Mari Holopainen

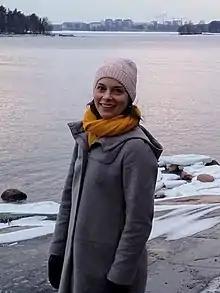
Holopainen in 2019

Mari Holopainen (born 31 January 1981) is a Finnish politician in the Parliament of Finland for the Green League at the Helsinki constituency.